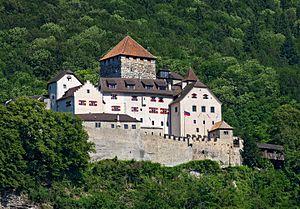
Le château de Vaduz est la résidence officielle de la Maison princière liechtensteinoise. Il est situé sur une terrasse rocheuse au-dessus de Vaduz, la capitale de la Principauté de Liechtenstein, entre la Suisse et l'Autriche. C'est une résidence privée qui ne peut être visitée ; le prince régnant y reçoit ses invités officiels.